Nishitetsu Hirao Station

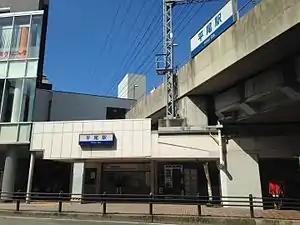
Nishitetsu Hirao Station

is a passenger railway station located in Chūō-ku, Fukuoka Fukuoka Prefecture, Japan. It is operated by the private transportation company Nishi-Nippon Railroad (NNR), and has station number T03.